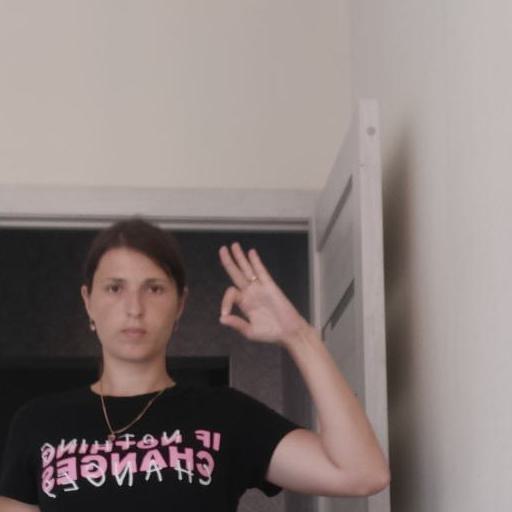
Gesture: ok